Christmas in Mexico

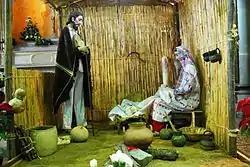
Part of a nativity scene from the Church of the Company of Jesus in the city of Oaxaca. Joseph and Mary are dressed in Oaxacan clothing.

Christmas in Mexico is observed from December 12 to January 6, with one additional celebration on February 2. Traditional decorations displayed on this holiday include nativity scenes, poinsettias, and Christmas trees. The season begins with celebrations related to the Virgin of Guadalupe, the Patroness of Mexico, followed by traditions such as Las Posadas and Pastorelas.